Albania

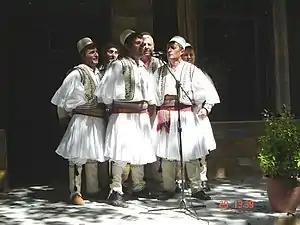
Albanian iso-polyphony is designated as an UNESCO Masterpiece of the Oral and Intangible Heritage of Humanity.

Transportation in Albania is managed within the functions of the Ministry of Infrastructure and Energy and entities such as the Albanian Road Authority (ARRSH), responsible for the construction and maintenance of the highways and motorways in Albania, as well as the Albanian Aviation Authority (AAC), with the responsibility of coordinating civil aviation and airports in the country.